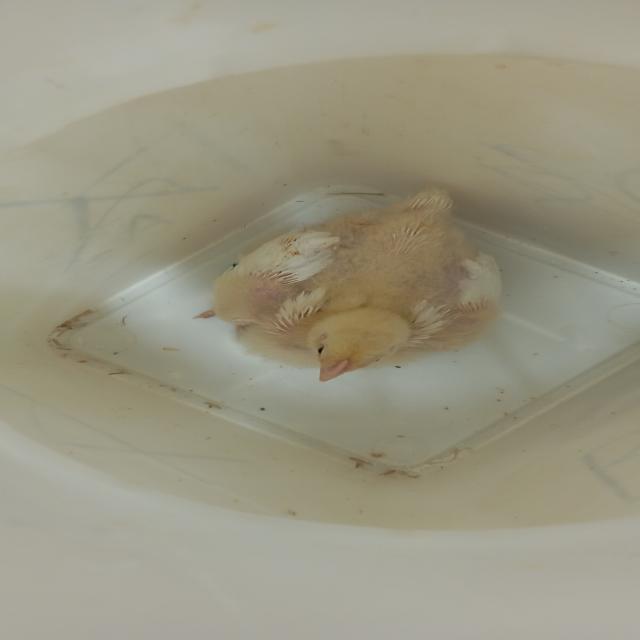
Weight: 633 g